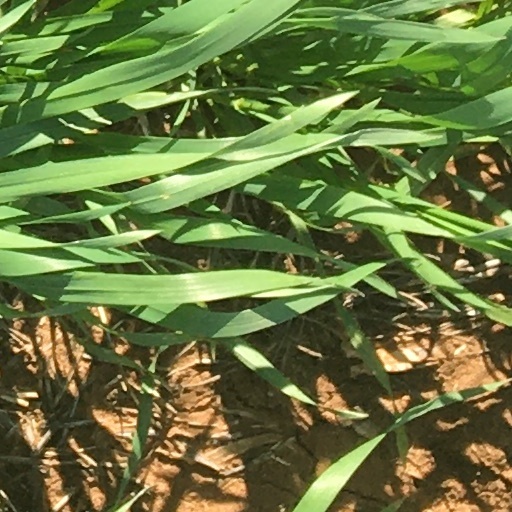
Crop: wheat